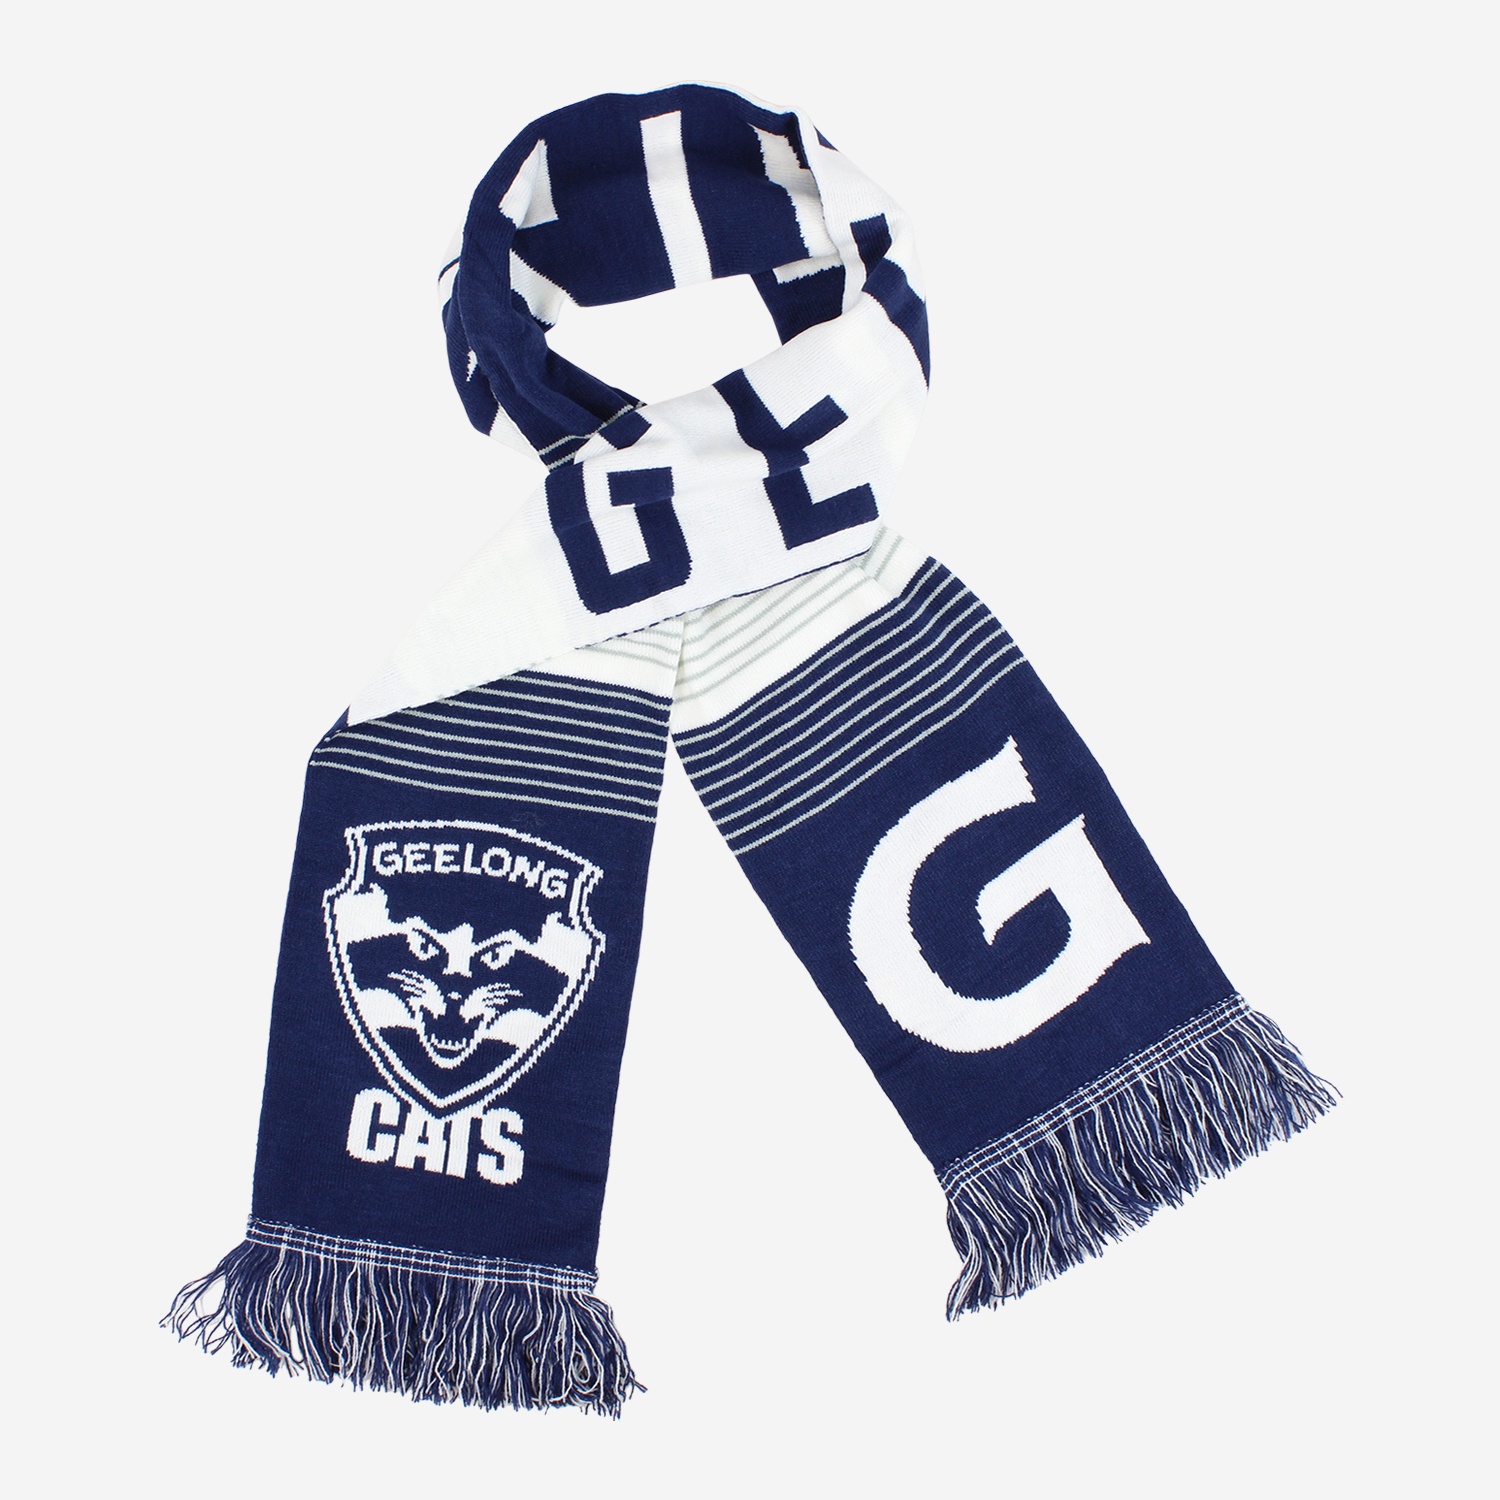
Geelong Cats Mens Adults Linebreak Scarf
Brand: Spectator Sports Online
Official AFL team linebreak scarf Acrylic Scarf. Supporter wear Feature primary club logo Size 150cm(L) x 20cm(W) Official AFL Licensed Merchandise
Category: Arts & Entertainment > Hobbies & Creative Arts > Collectibles > Sports Collectibles > Sports Fan Accessories > Scarves